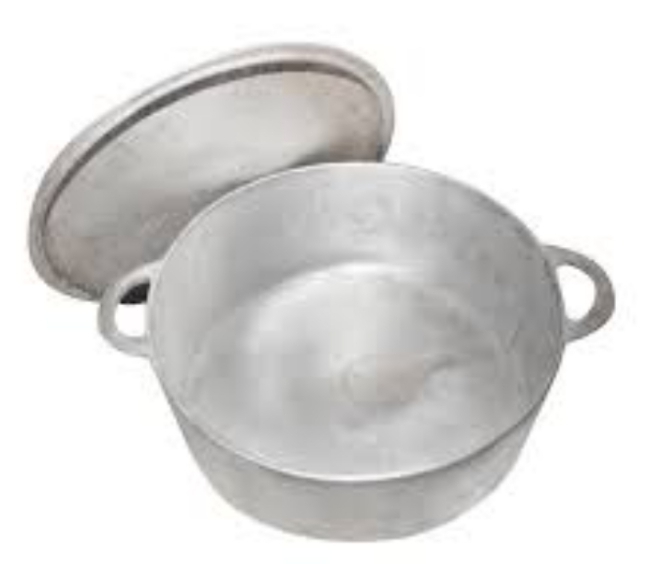
Waaw nataal bii nag gis naa ci ab kitéel, kitéel laa ci gis ak kibéeram. Kitéel boo xam ni dañ koo xelli xelli bu set xelli bu rafet.